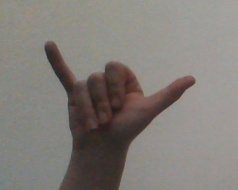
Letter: ya